Avenida Larco (Trujillo)

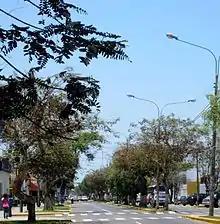
Larco avenue in Trujillo city

Víctor Larco Herrera Avenue is one of the main avenues of Trujillo city, located on the north coast of Peru. Named after the famous philanthropist Victor Larco Herrera by this via urbanistically joins Trujillo and Víctor Larco districts. It is the main via of Victor Larco and one of the most important in Trujillo. It begins in the west of the city and starts from the resort of Buenos Aires and runs till the Historic Centre of Trujillo, covers many blocks which have numerous shopping centers, of education, health, regional government agencies, etc.